Peer Smed

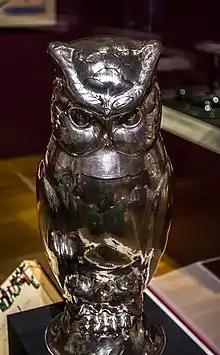
Cocktail shaker by Peer Smed, 1931

Peer Smed (1878 – November 17, 1943) was a Danish-American silversmith and metalworker, active in New York City.